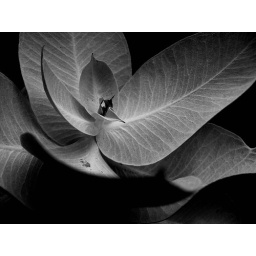
Leaves in black and white